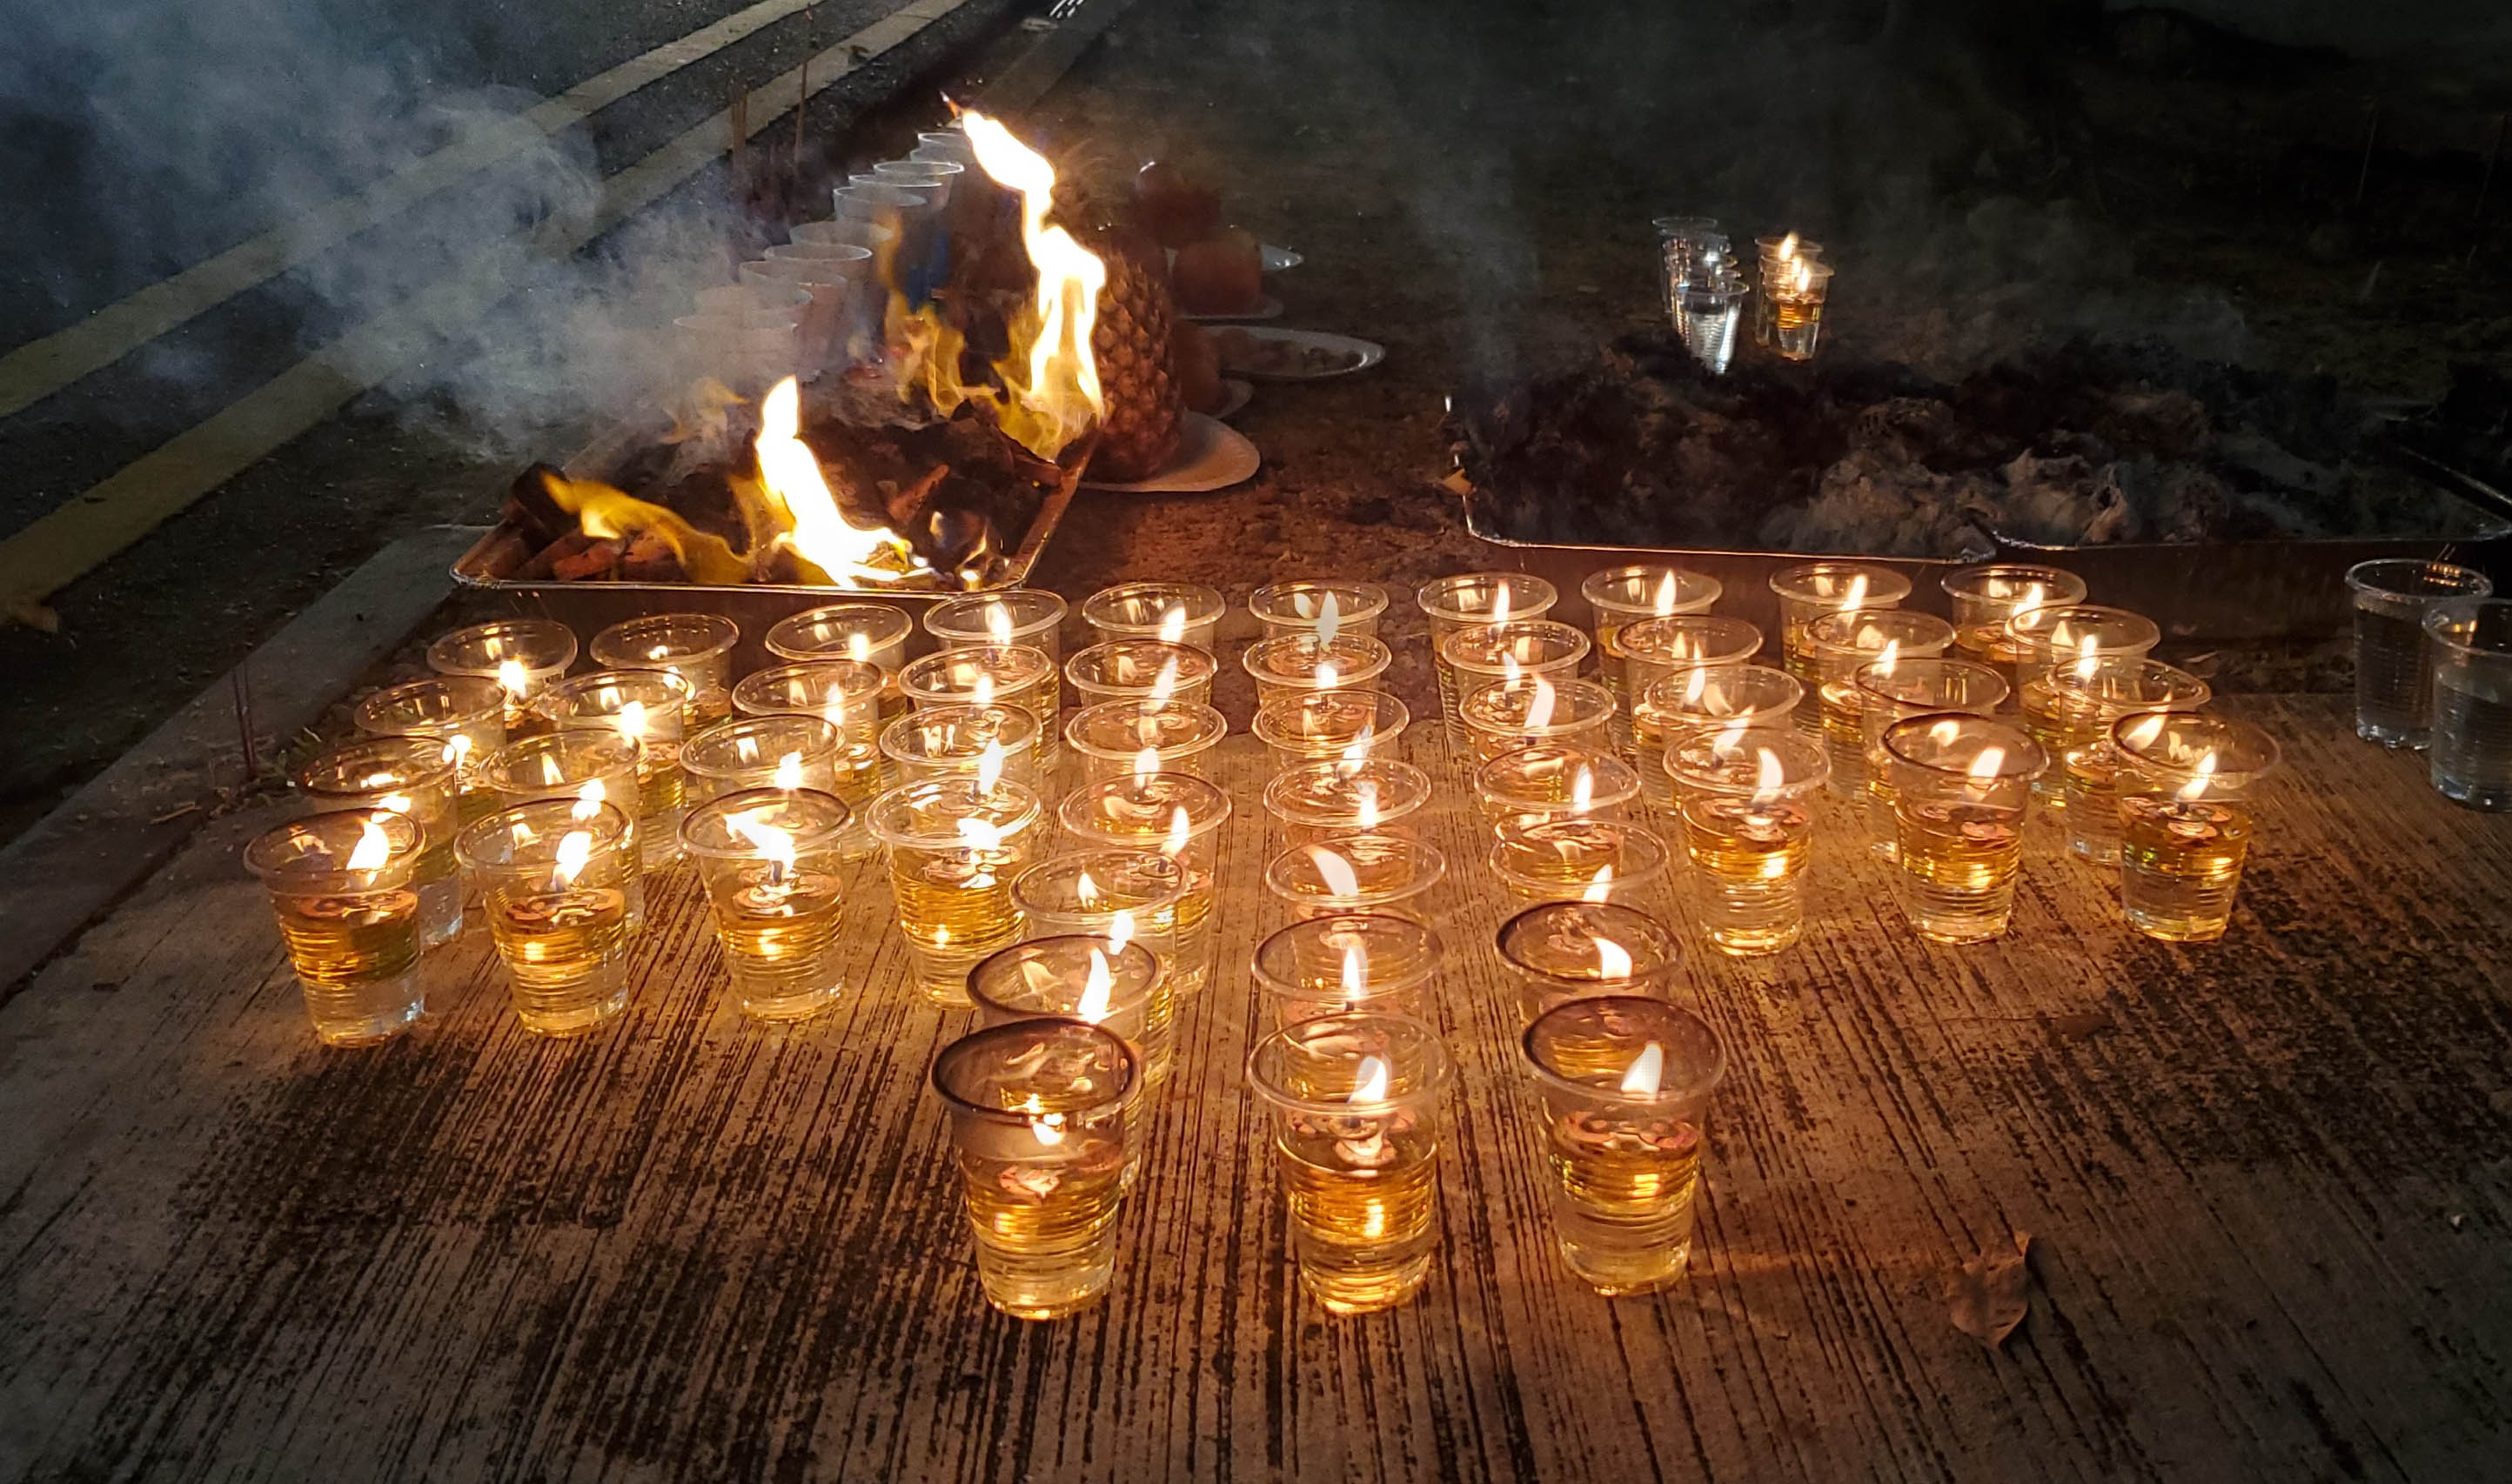
fire, lighting, metal, world, flame